BC Rytas

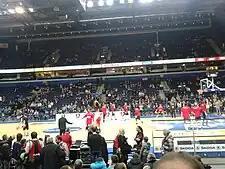
Lietuvos rytas warming-up before the game

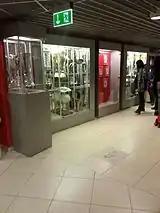
BC Rytas Alley of Glory in Siemens Arena

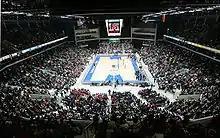
Rytas game in early 2006

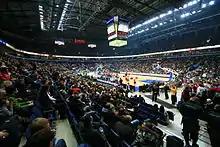
Rytas game in late 2008

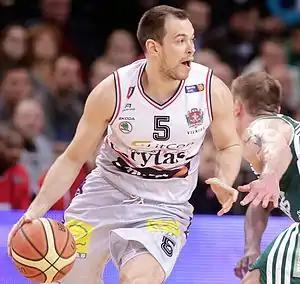
Steponas Babrauskas was a long-term Lietuvos rytas captain

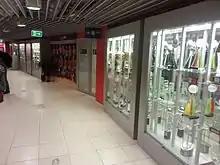
BC Rytas Alley of Glory in Siemens Arena with the won trophies

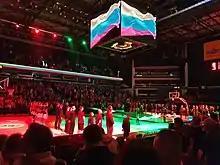
Singing of the Lithuanian national anthem before a game during the 2022 LKL Finals in Vilnius

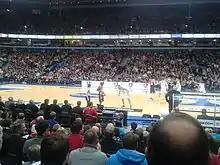
Lietuvos rytas versus Žalgiris in Vilnius

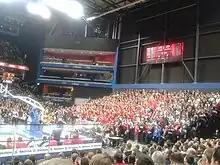
Lietuvos rytas fans during a LKL game

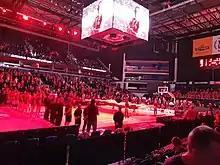
Pre-game presentation of the Rytas Vilnius during the 2022 LKL Finals

EuroLeague Basketball 2001–10 All-Decade Team